Sarasvati River

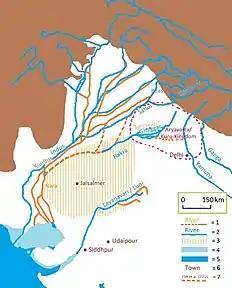
Vedic and present-day Ghaggar-Hakra river-course, with Aryavarta/Kuru kingdom, and pre-Harappan Hakra/Shutudri-Yamuna paleochannels as proposed by and . See also <a href="https%3A//www.google.co.uk/maps/place/Sir%2BCreek/%4027.9238648%2C69.0488446%2C1290954m/data%3D%213m1%211e3%214m5%213m4%211s0x39527a0557ec4543%3A0x9e7e9966b79d473b%218m2%213d23.8379562%214d68.2376719">this

satellite image.1 = ancient river2 = today's river3 = today's Thar desert4 = ancient shore5 = today's shore6 = today's town7 = dried-up Harappan Hakra course, and pre-Harappan Sutlej paleochannels.